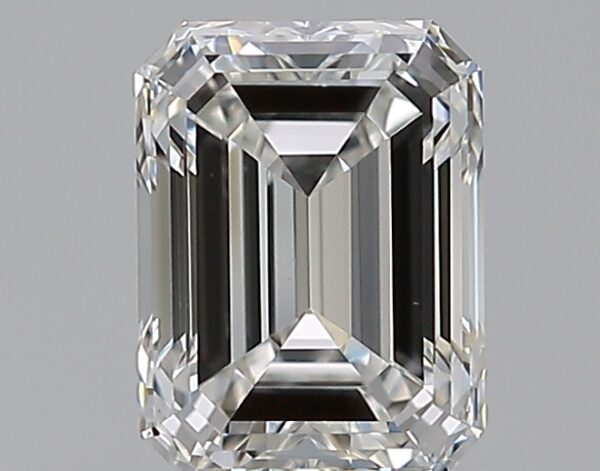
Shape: emerald
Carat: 0.7
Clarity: VVS2
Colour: G
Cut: EX
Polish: EX
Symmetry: EX
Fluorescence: N
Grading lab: GIA
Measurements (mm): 5.75 x 4.29 x 2.9